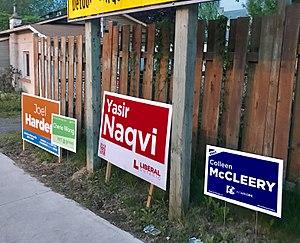
Ottawa-Centre est une circonscription provinciale de l'Ontario représentée à l'Assemblée législative de l'Ontario depuis 1967.